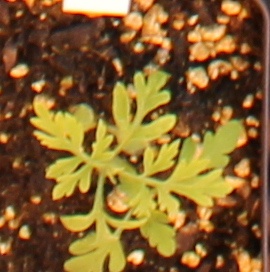
Label: Ragweed